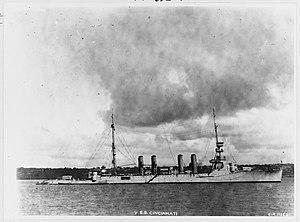
L'USS Cincinnati (CL-6) est un croiseur léger de classe Omaha construit pour l'United States Navy au début des années 1920. Le troisième navire de la classe est le troisième navire à porter le nom de cette ville de l'Ohio.